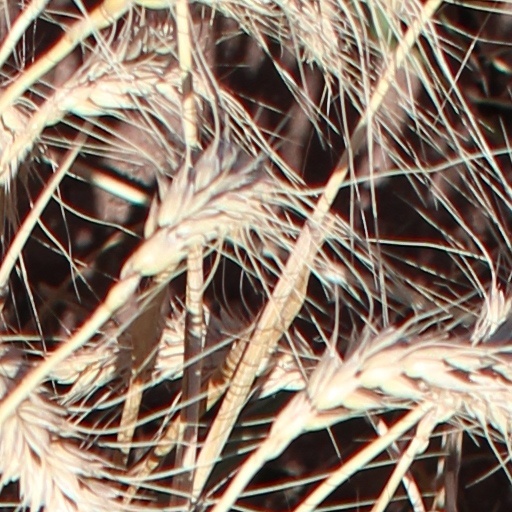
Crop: wheat